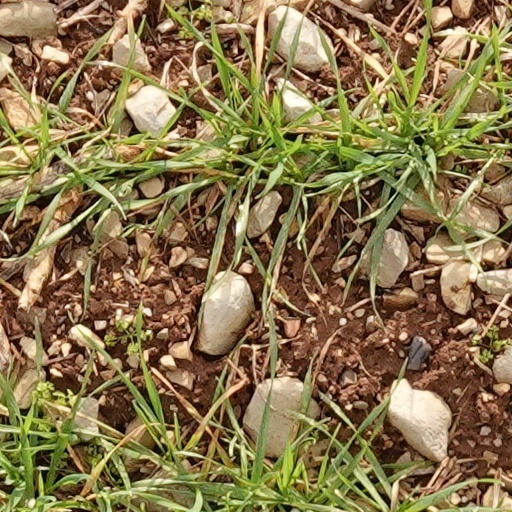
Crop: wheat